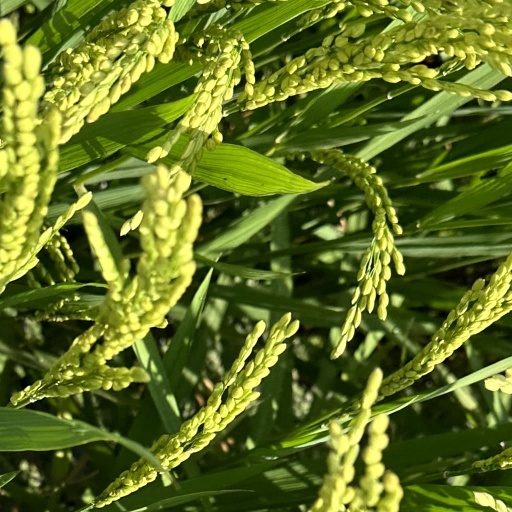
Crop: rice